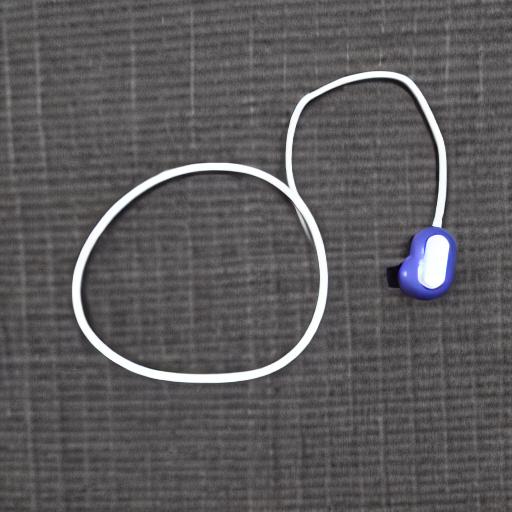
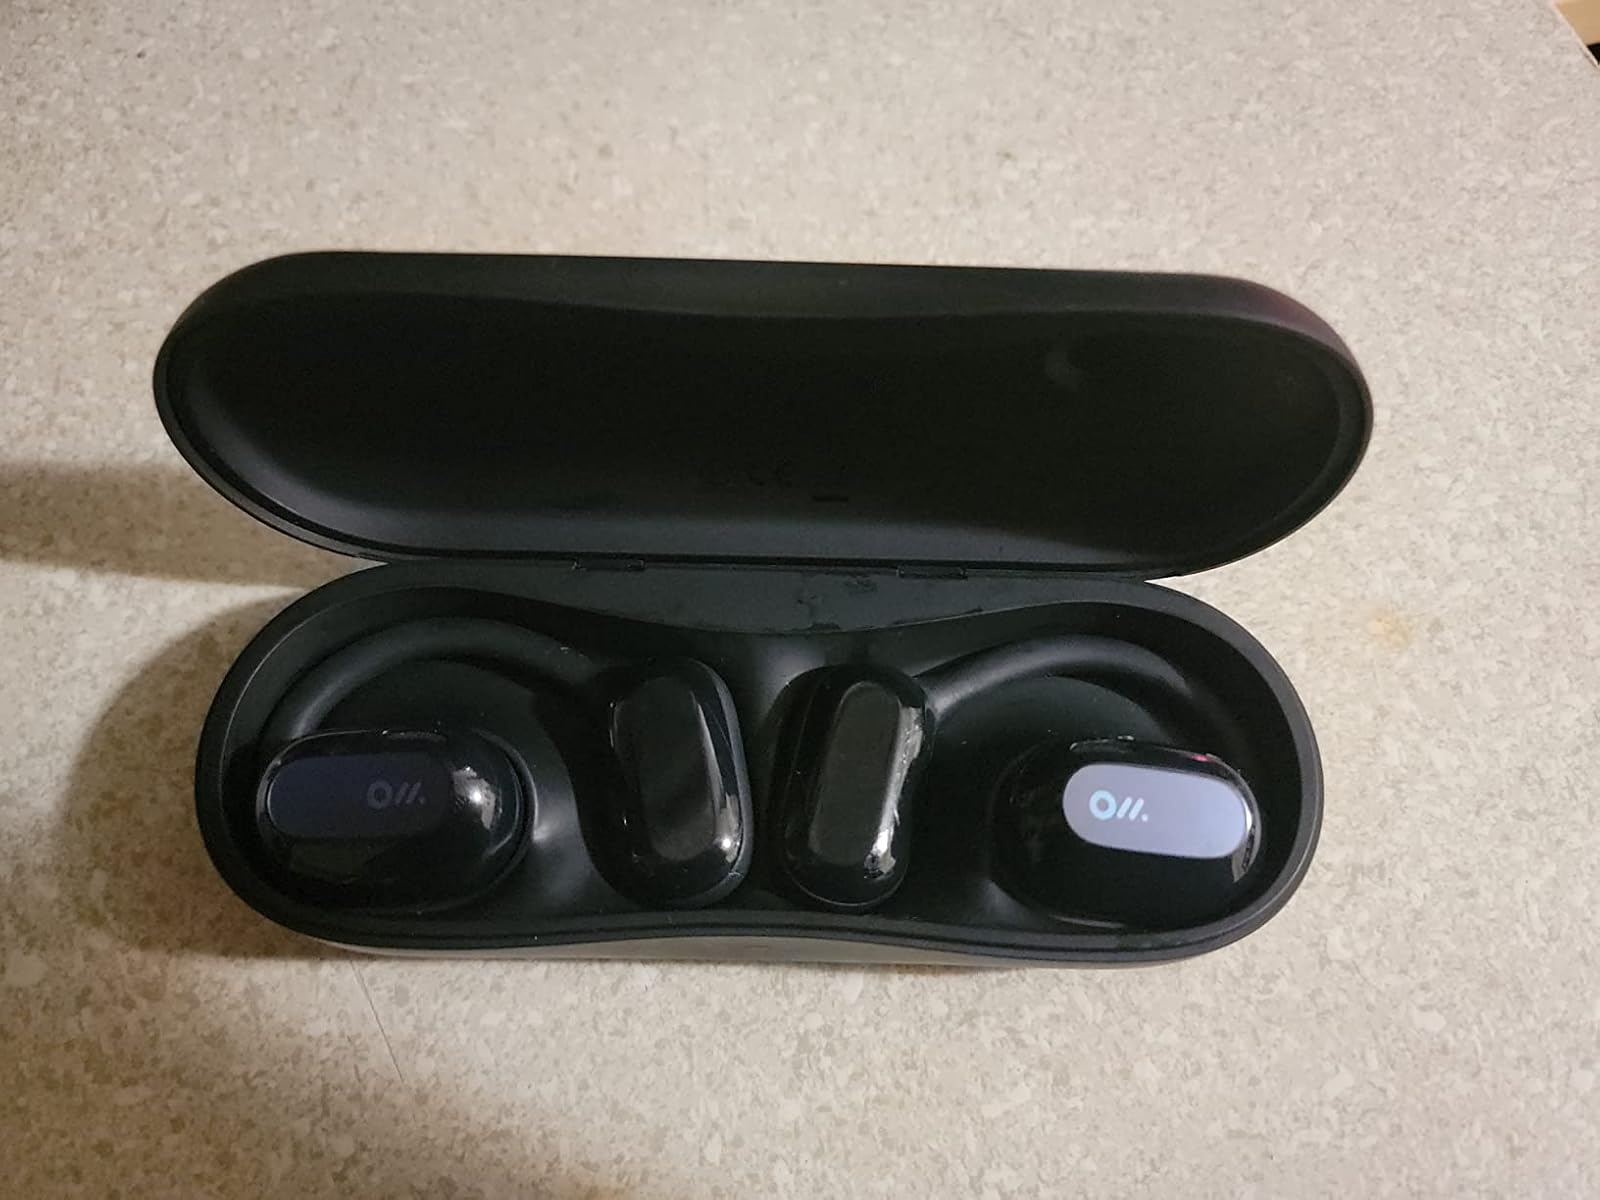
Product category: earbuds
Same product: no